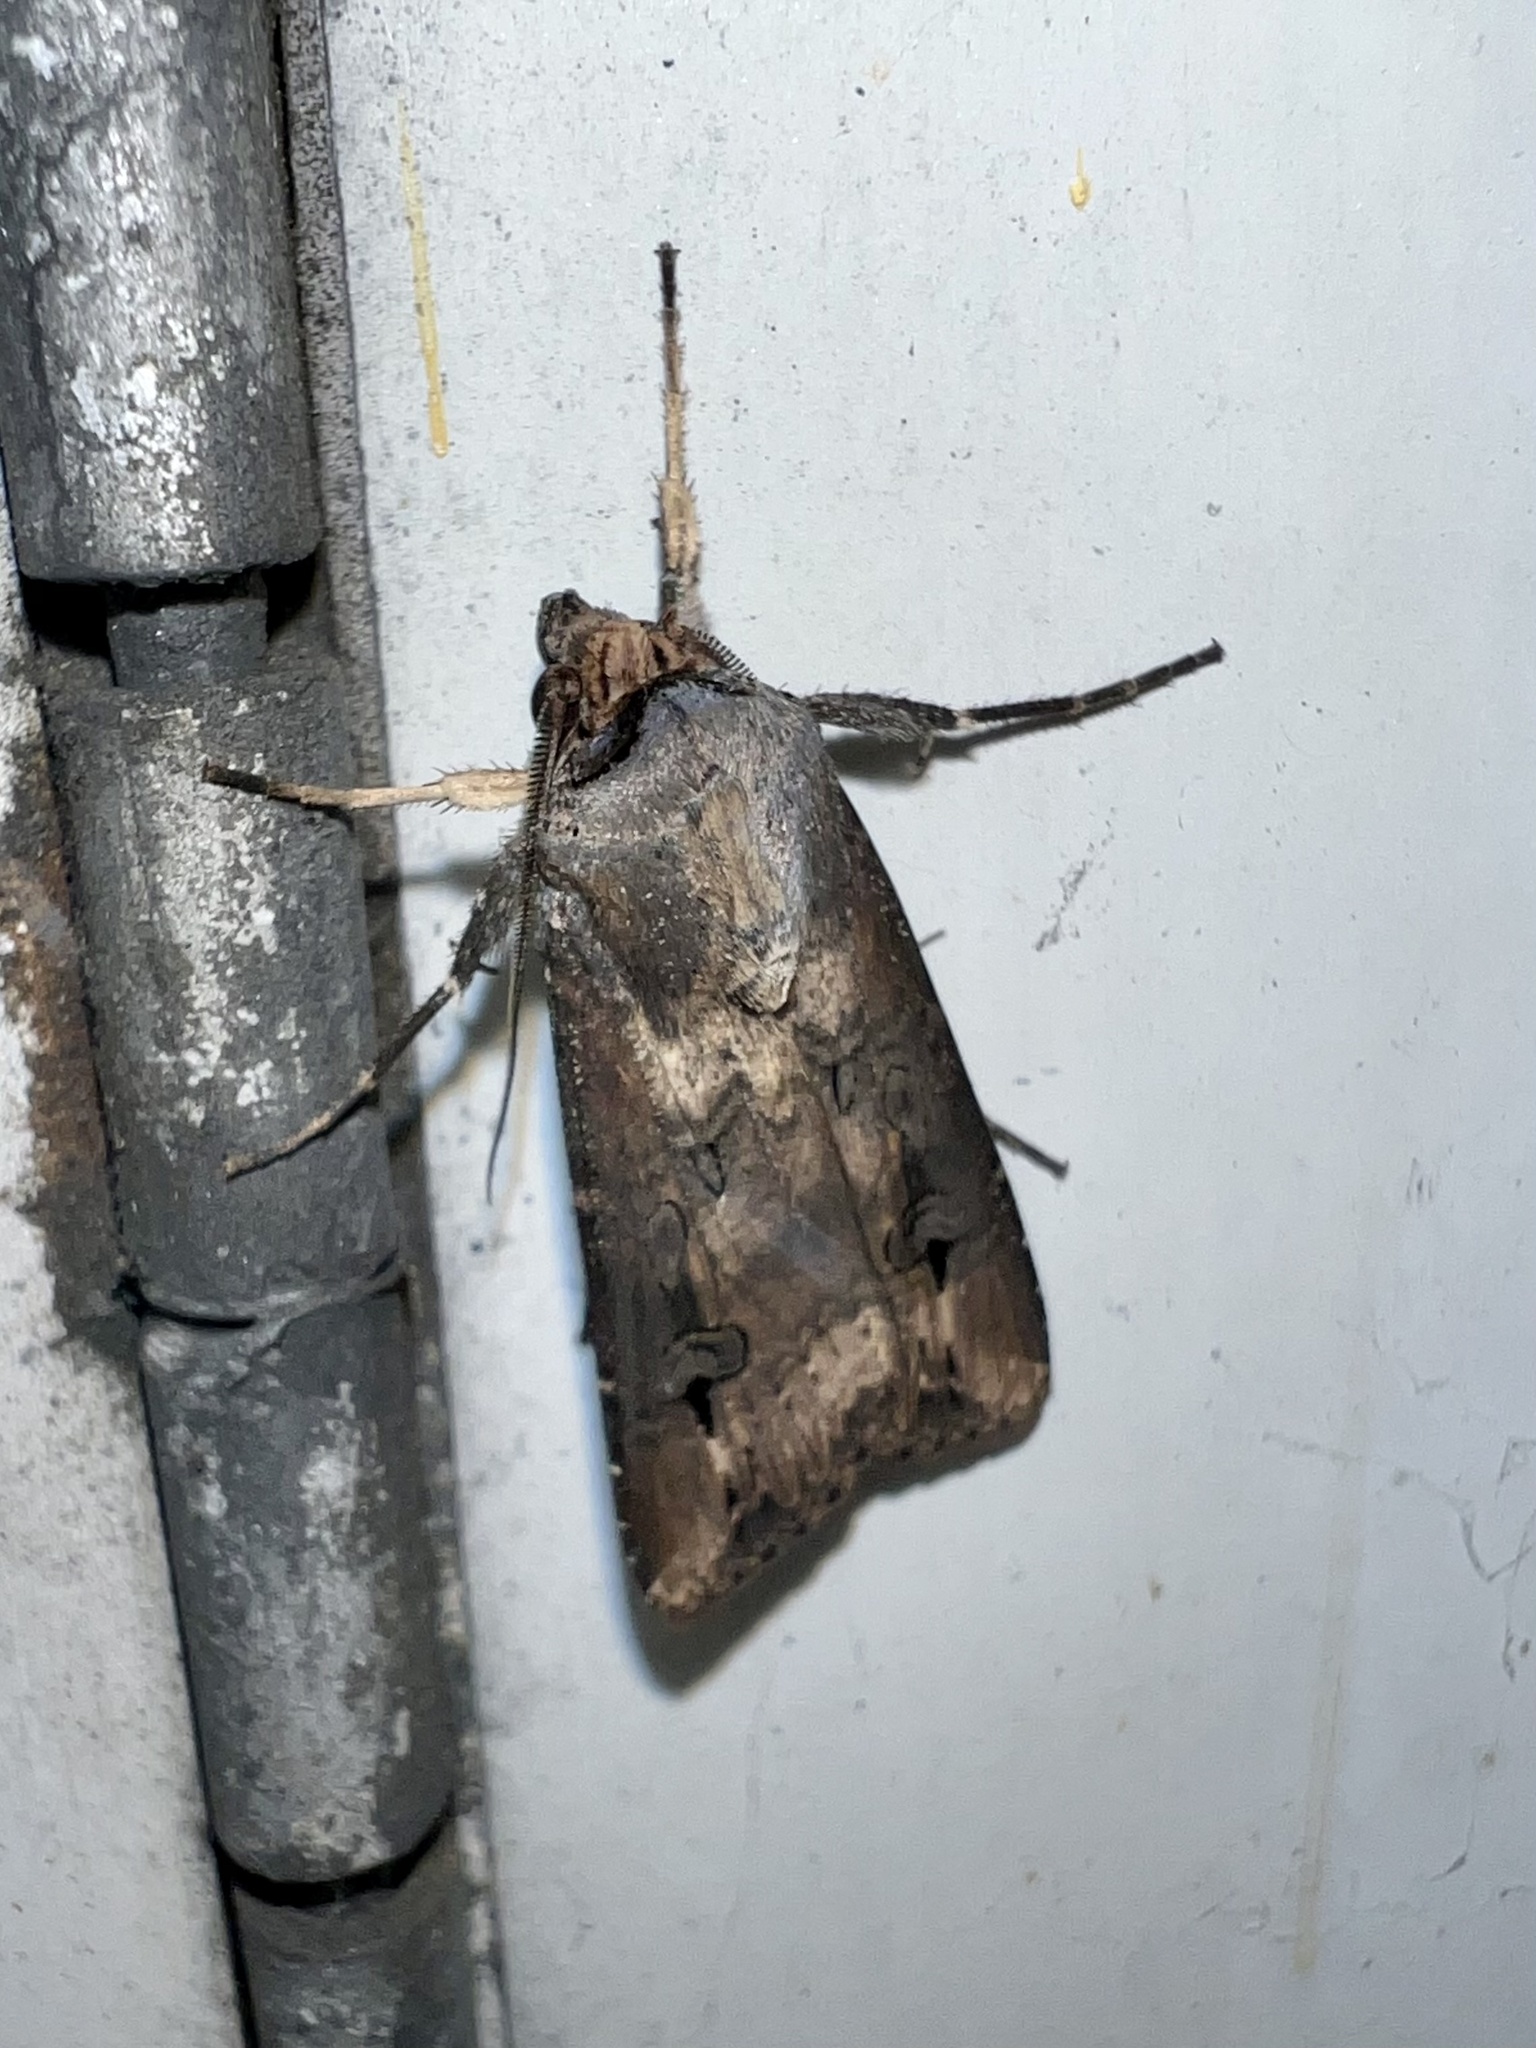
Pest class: cutworms